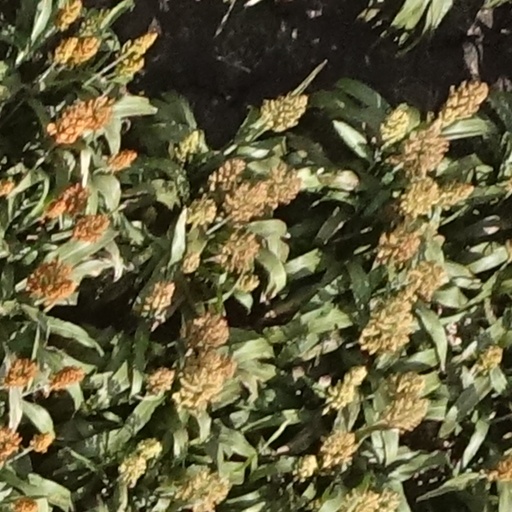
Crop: sorghum